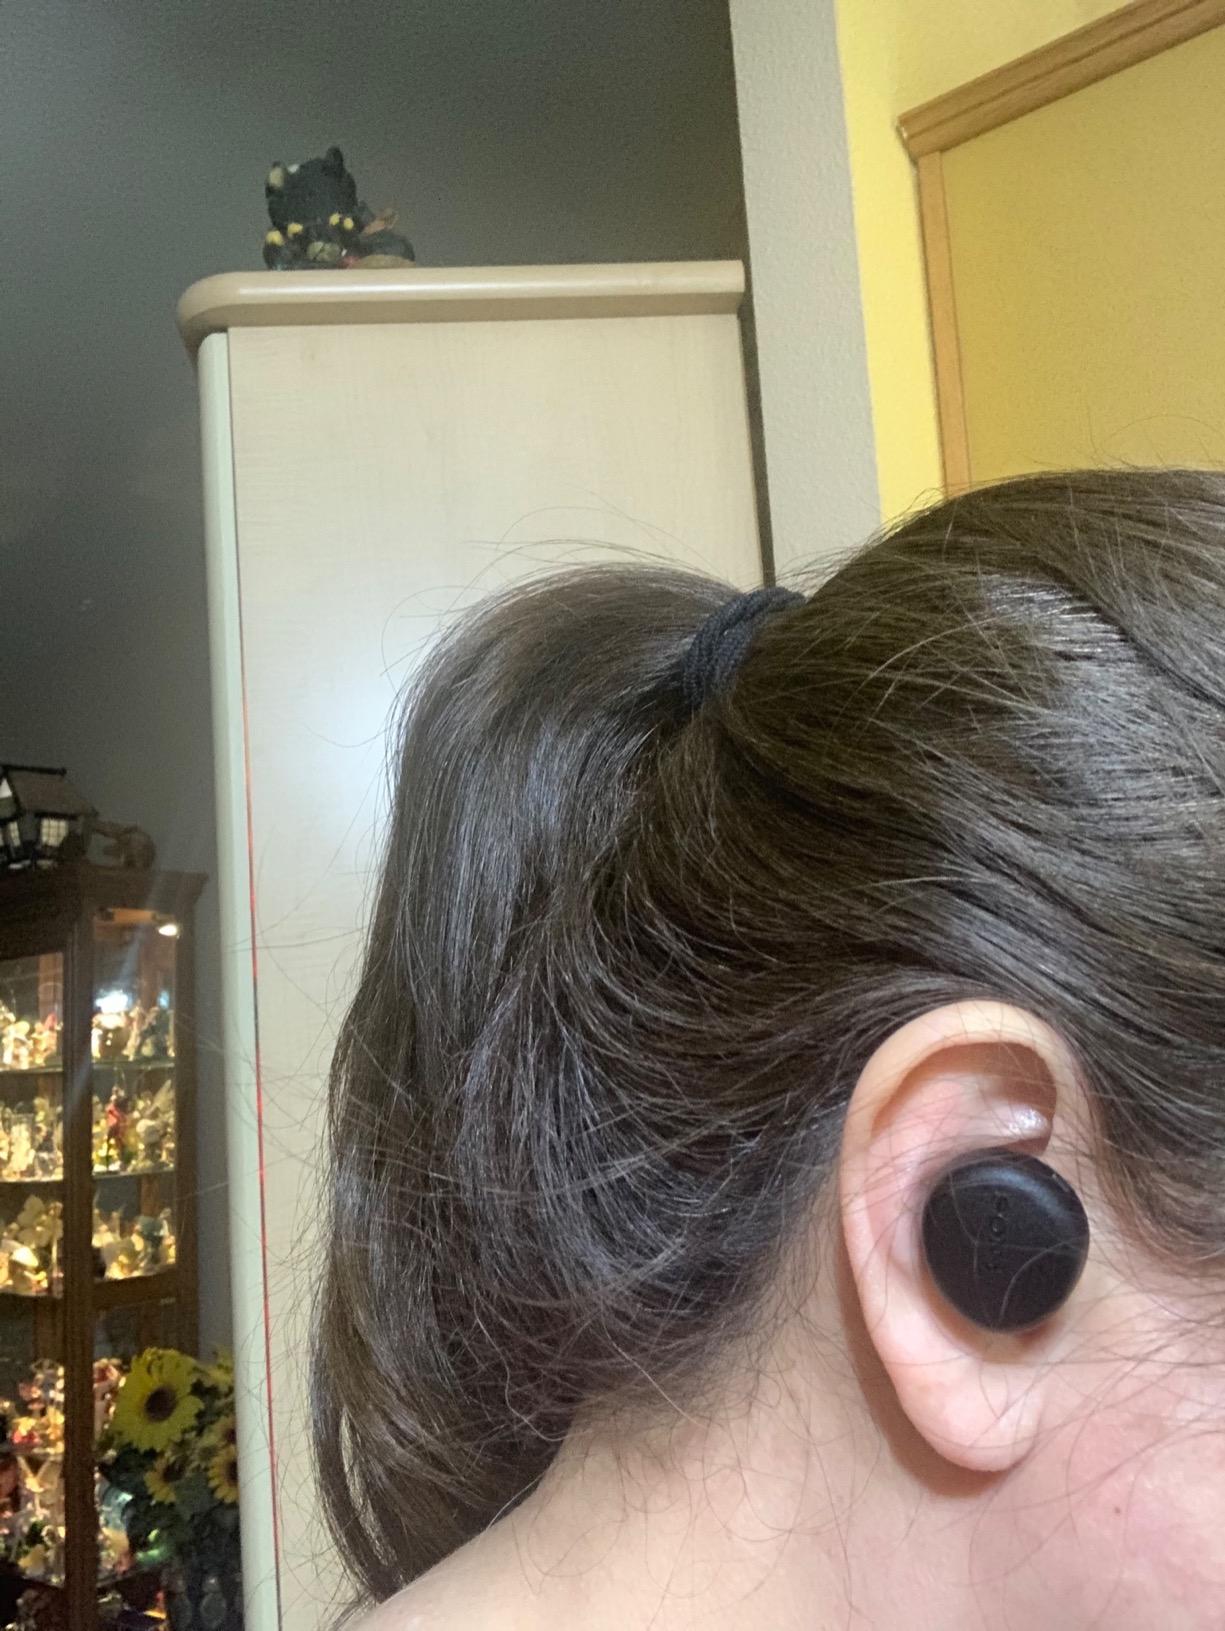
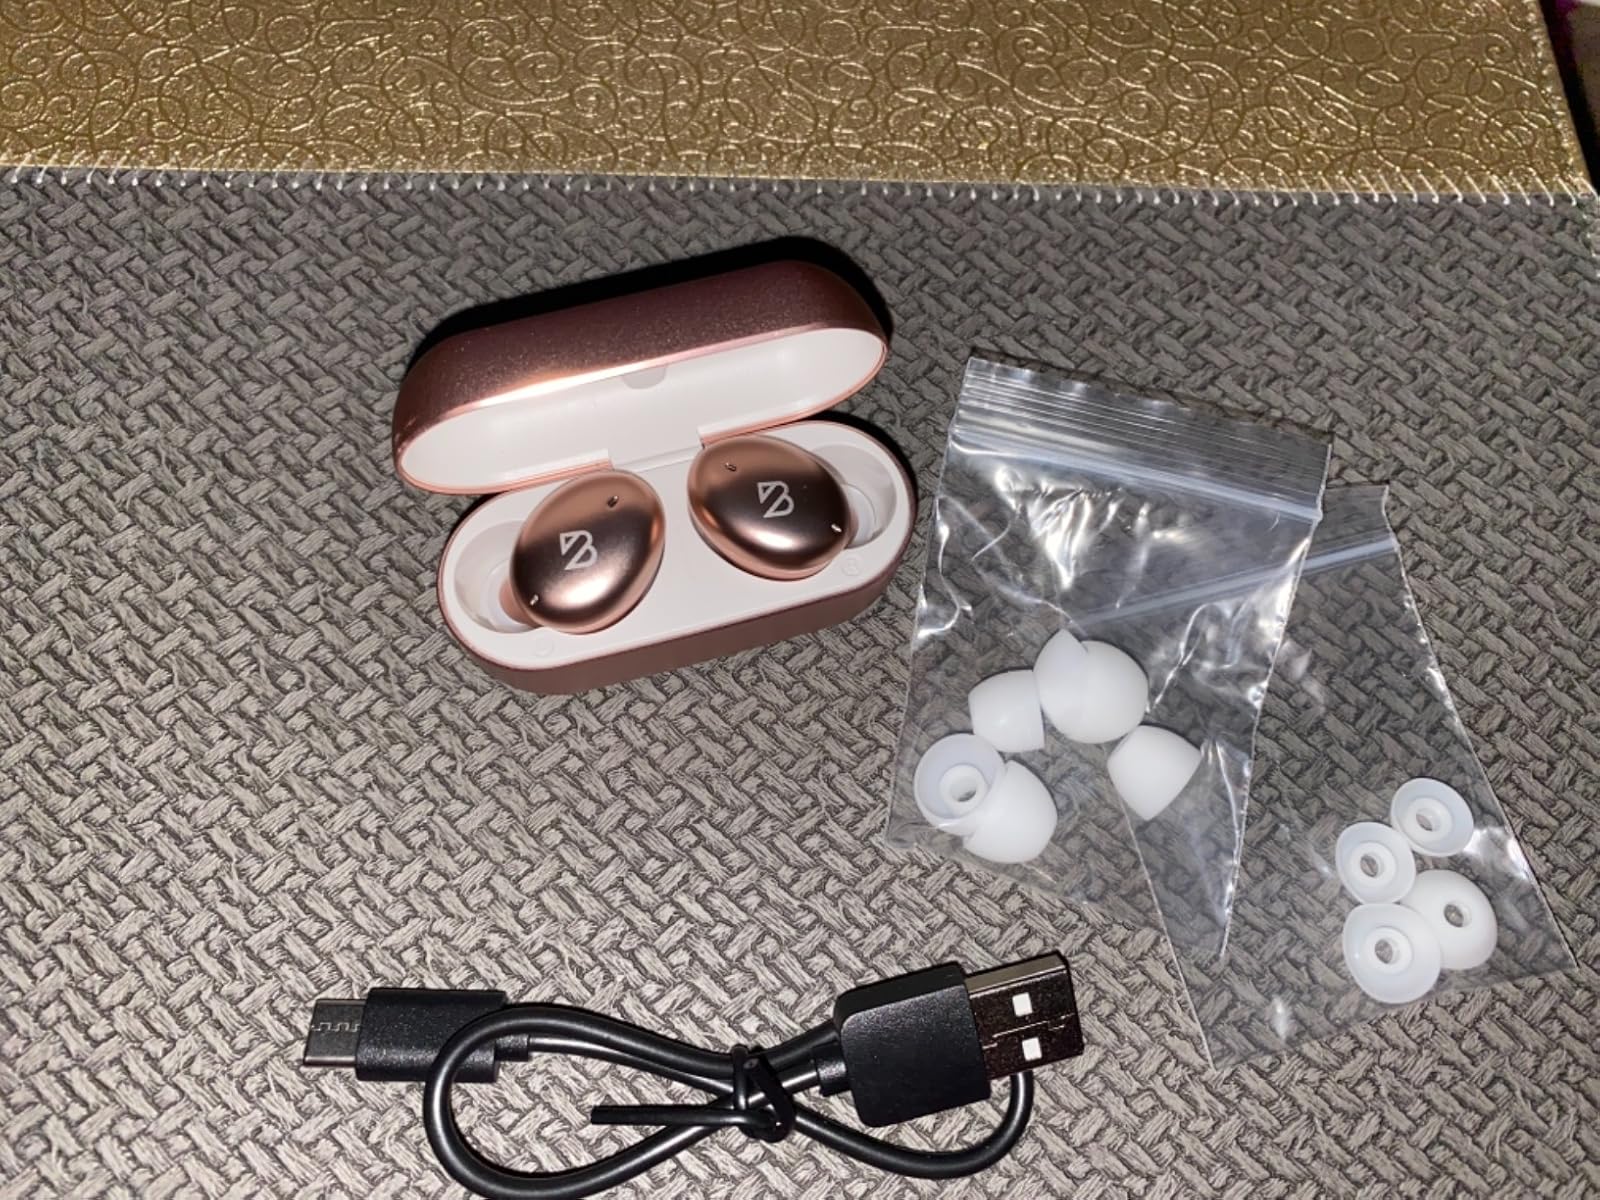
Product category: earbuds
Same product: no